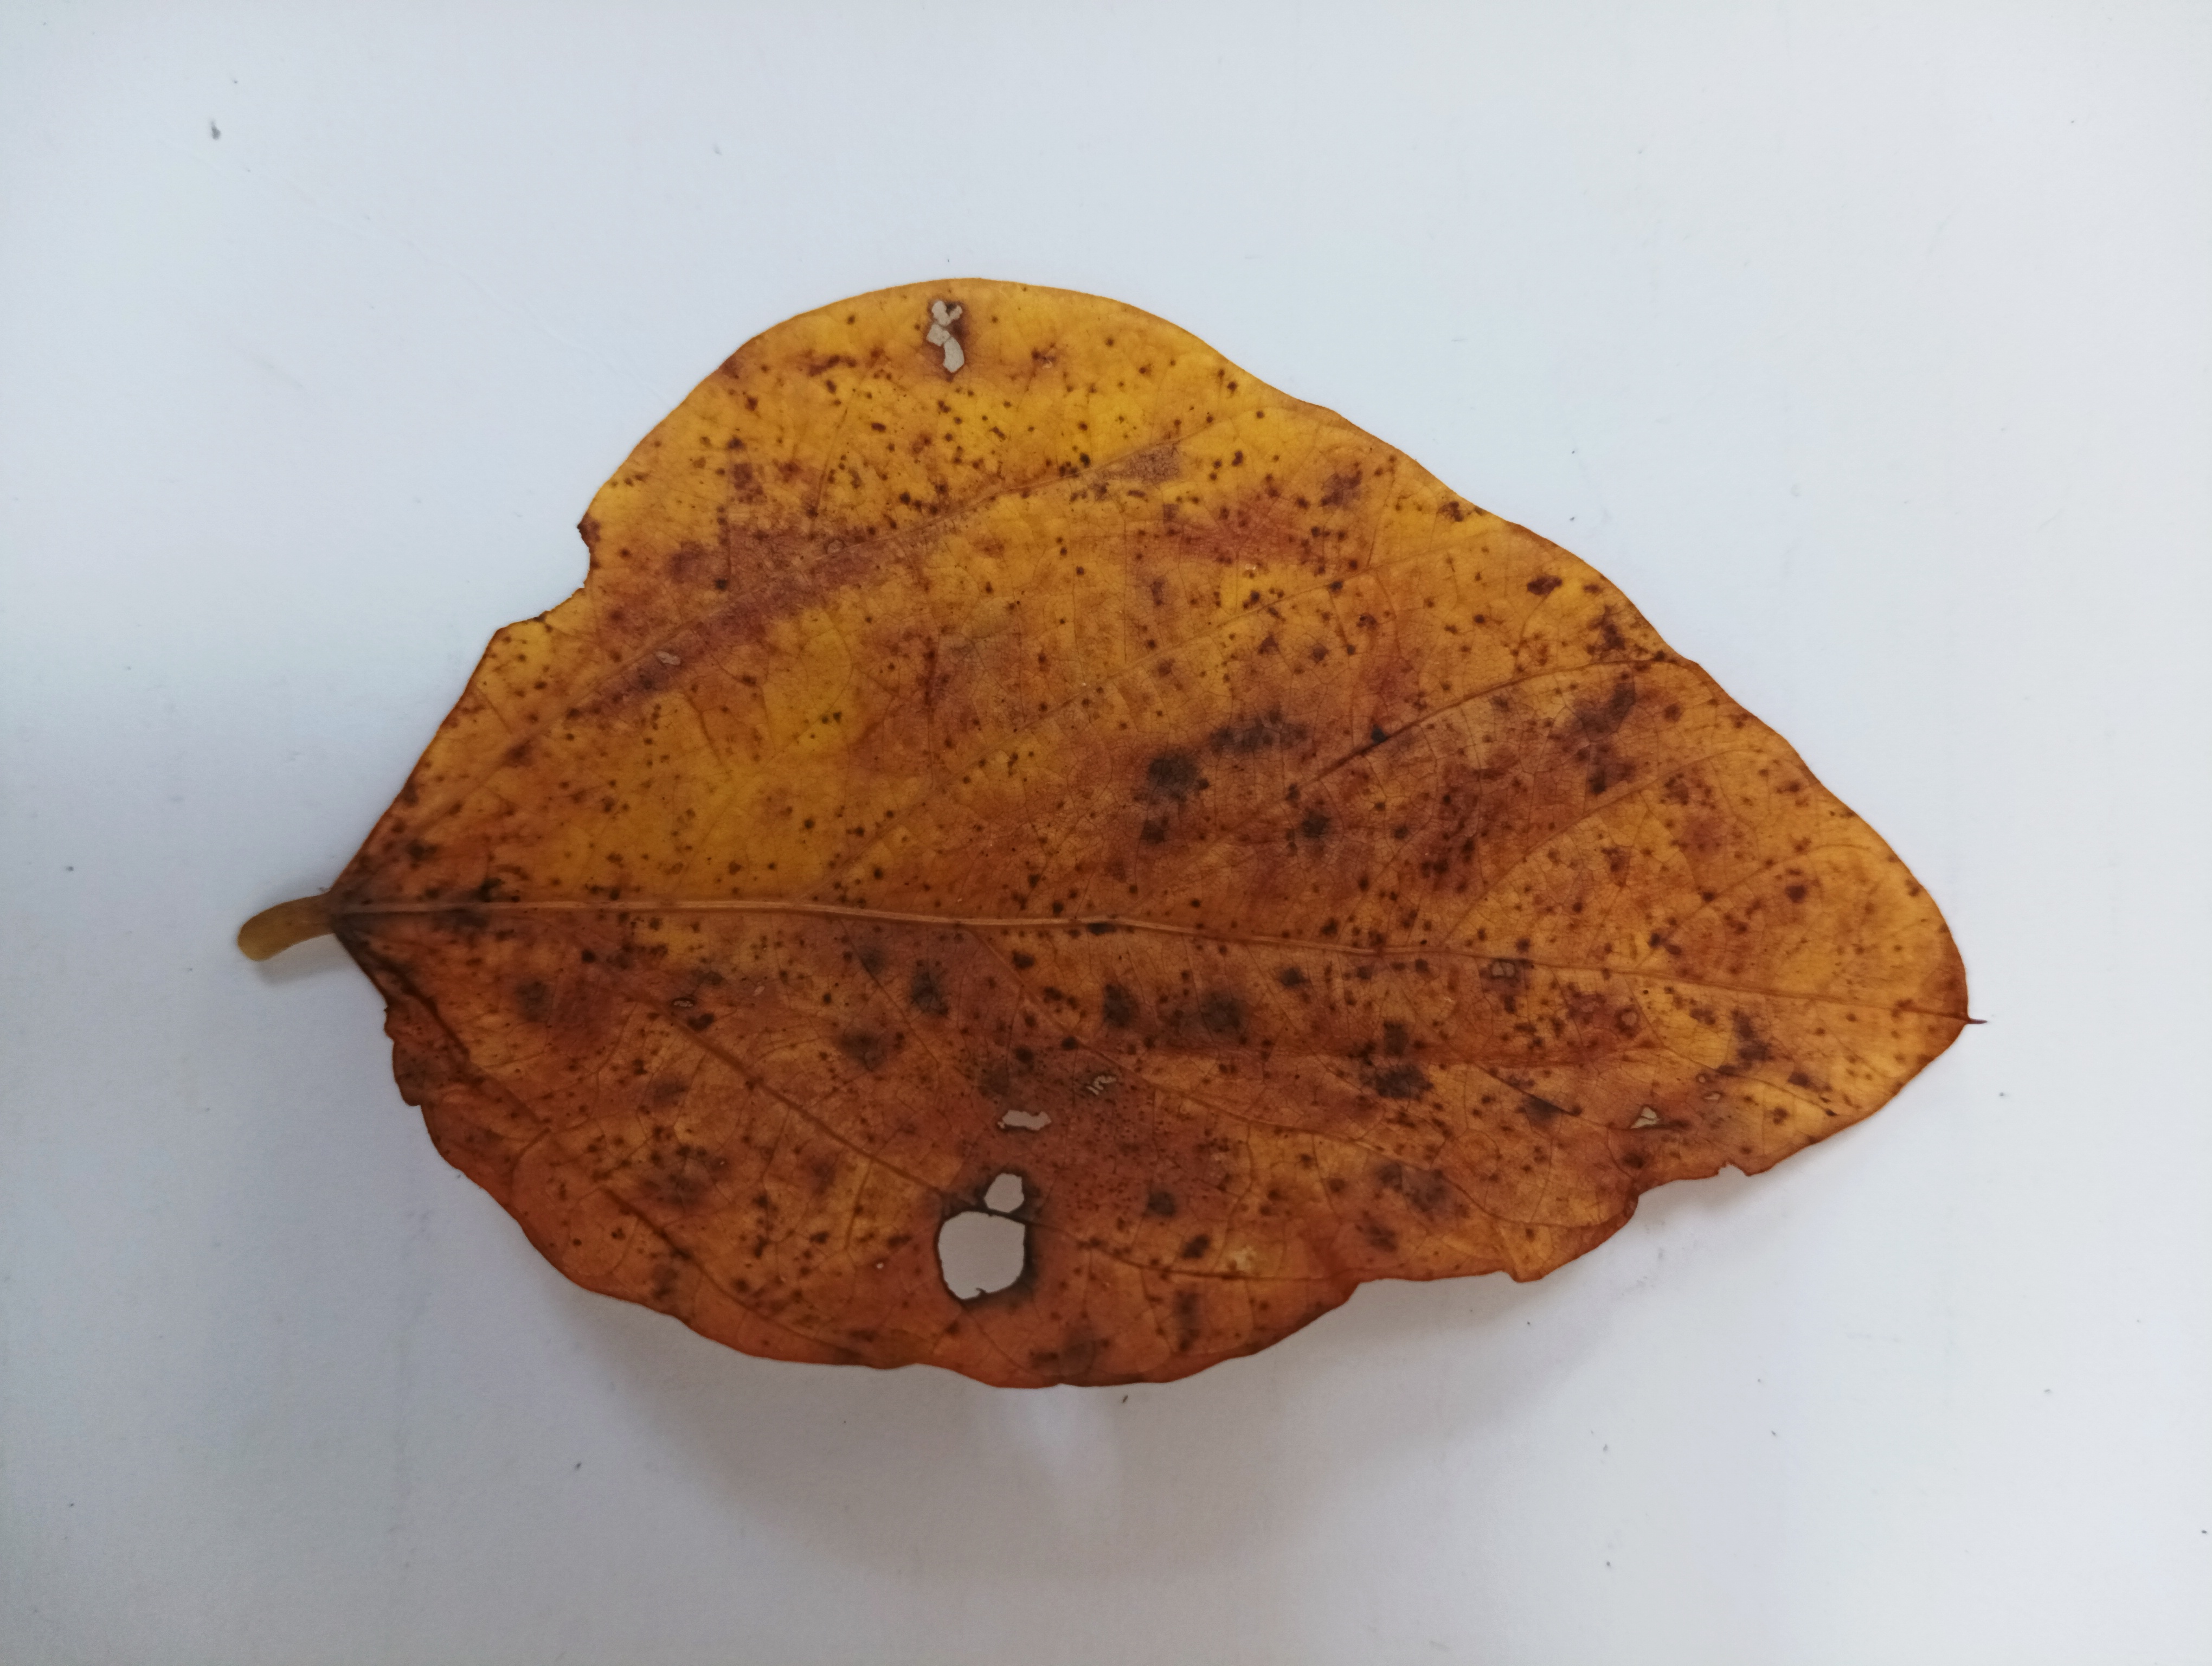
Label: Septoria_Brown_Spot